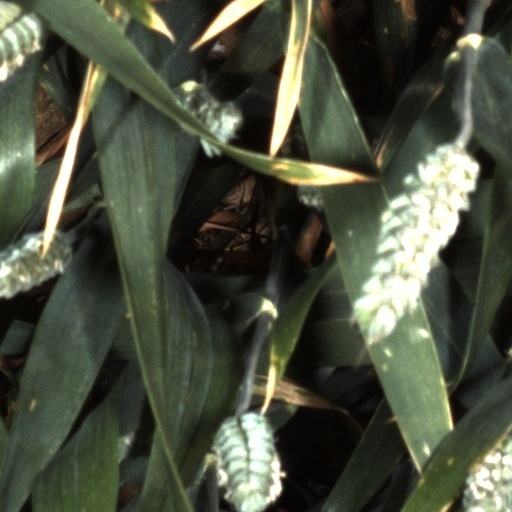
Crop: wheat